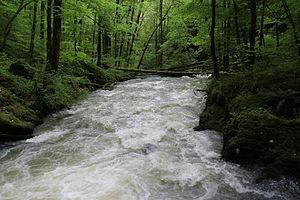
La rivière d'Pontet environ 50 pieds au-dessous de la Source du Pontet